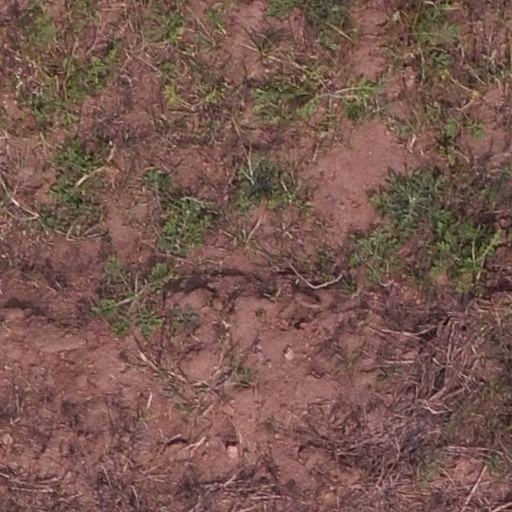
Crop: maize; corn